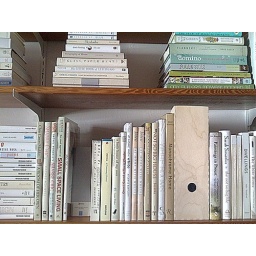
04.15.09. The shelf above my desk